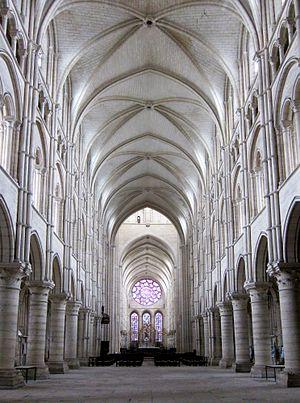
La nef de la cathédrale Notre-Dame de Laon (Aisne).